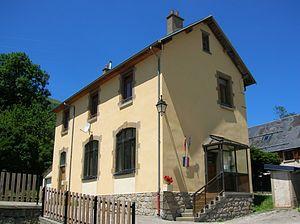
Sainte-Luce, Isère, France.
Sainte-Luce est une commune française située dans le département de l'Isère en région Auvergne-Rhône-Alpes.